Tetsworth

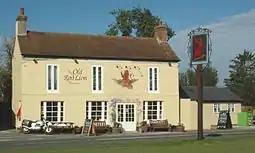
The Old Red Lion public house

By 1502, Tetsworth had two inns, The Crown and The Swan. The current Swan Hotel was built in the 17th century and remodelled in about 1700. It is now a restaurant and antiques centre. The hotel has been Grade II Listed since 1963; the listing indicates that it was probably built in the early 1600s but was subsequently modified in the 18th and 20th century. Other public houses in Tetsworth have come and gone over the centuries. As of 1838, when the London-Oxford turnpike (which opened in 1718) was still in use, another inn was operating, known as the King's Arms. The Old Red Lion remains in business today as a hotel and pub. Tetsworth also has a Sports and Social Club.